New York State Route 26

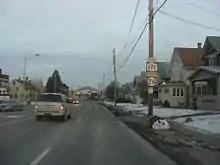
NY 17C east and NY 26 south in Endicott

The two routes overlap for several blocks through Endicott, following the two-lane Main Street westward through the village's central business district. At Nanticoke Avenue, NY 26 turns to the north, following the street through the community's northern residential neighborhoods. Outside of Endicott, the homes give way to significantly less developed areas as the highway runs through the Nanticoke Creek valley. After , the route reaches the small hamlet of Union Center, where NY 38B leaves to the northwest toward its parent route, NY 38. Past Union Center, NY 26 slowly turns to the northeast as it traverses the town of Maine, following Nanticoke Creek as it runs through the town center. The waterway splits into two branches just past the hamlet of Maine, and NY 26 stays with the creek's east branch as the route crosses rural parts of the towns of Nanticoke and Lisle.